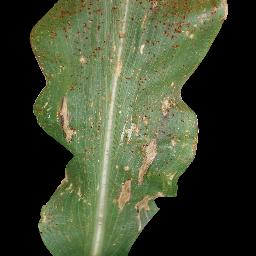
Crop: corn
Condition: (maize)_common_rust